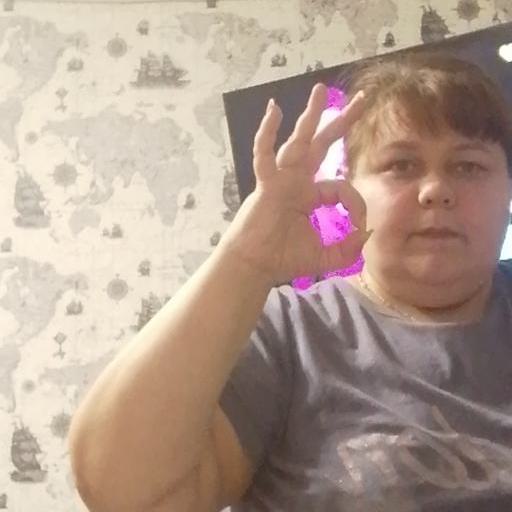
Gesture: ok